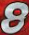
Number: 8